Mark Antony

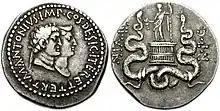
Antony and Octavia on the obverse of a tetradrachm issued at Ephesus in 39 BC. Antony and his brother-in-law, Octavian, enacted a new treaty that year which redivided control over the Roman world.

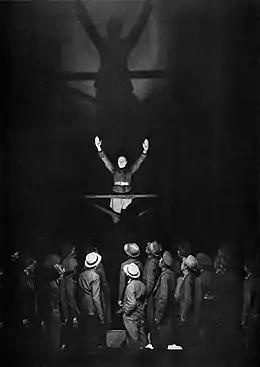
Antony (George Coulouris) addresses the crowd in the Mercury Theatre production of "Caesar" (1937), Orson Welles's modern-dress adaptation of Shakespeare's tragedy

In the summer of 42 BC, Octavian and Antony sailed for Macedonia to face the "liberatores" with nineteen legions, the vast majority of their army (approximately 100,000 regular infantry plus supporting cavalry and irregular auxiliary units), leaving Rome under the administration of Lepidus. Likewise, the army of the "liberatores" also commanded an army of nineteen legions; their legions, however, were not at full strength while the legions of Antony and Octavian were. While the triumvirs commanded a larger number of infantry, the Liberators commanded a larger cavalry contingent. The "liberatores", who controlled Macedonia, did not wish to engage in a decisive battle, but rather to attain a good defensive position and then use their naval superiority to block the Triumvirs' communications with their supply base in Italy. They had spent the previous months plundering Greek cities to swell their war-chest and had gathered in Thrace with the Roman legions from the Eastern provinces and levies from Rome's client kingdoms.